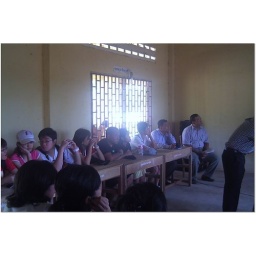
Seated in the classroom on their wooden bench and table